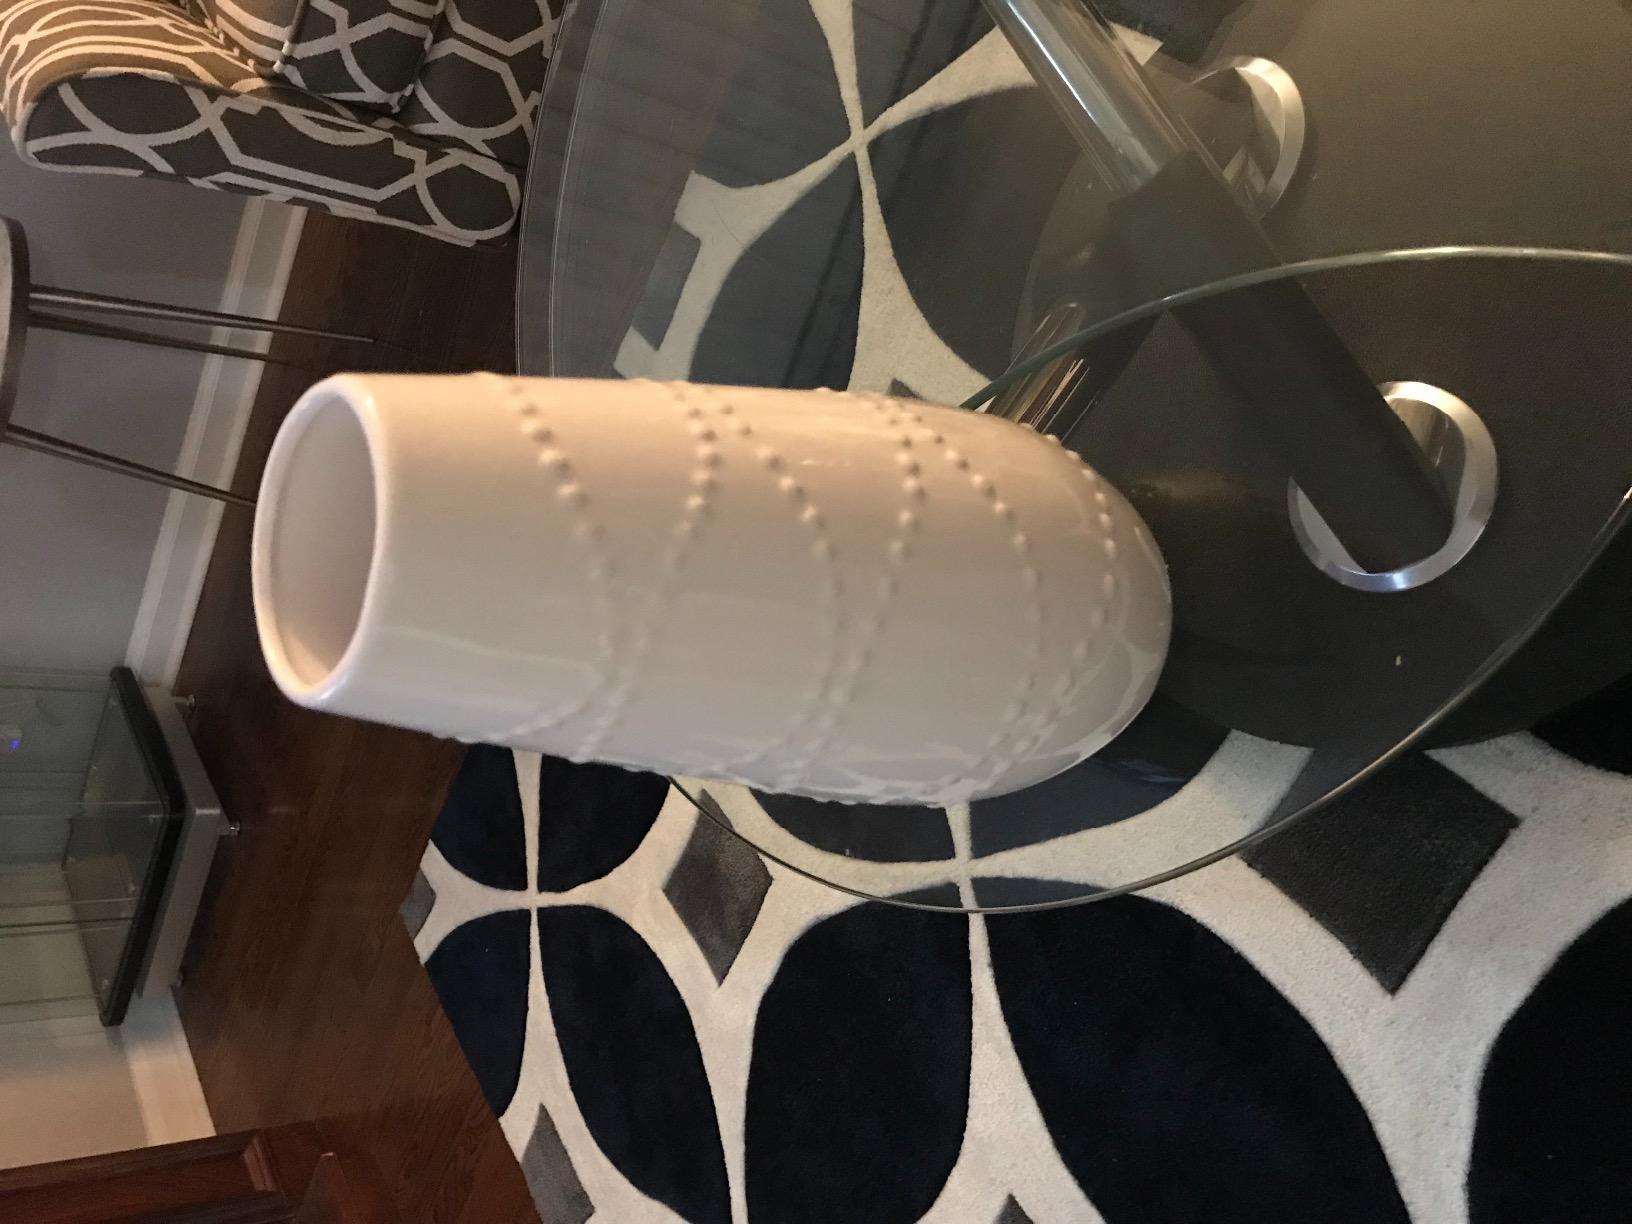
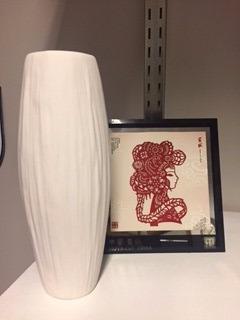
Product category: vase
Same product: no